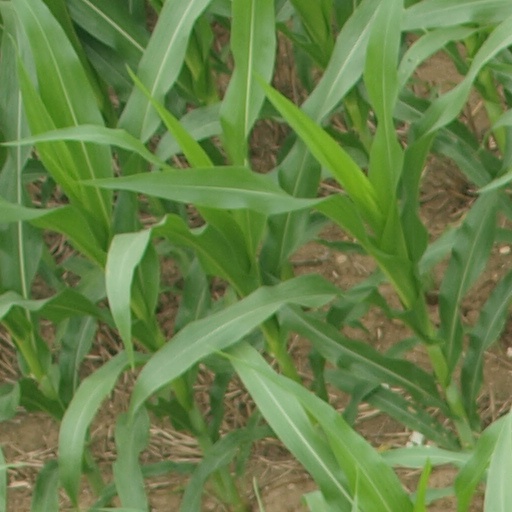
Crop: maize; corn